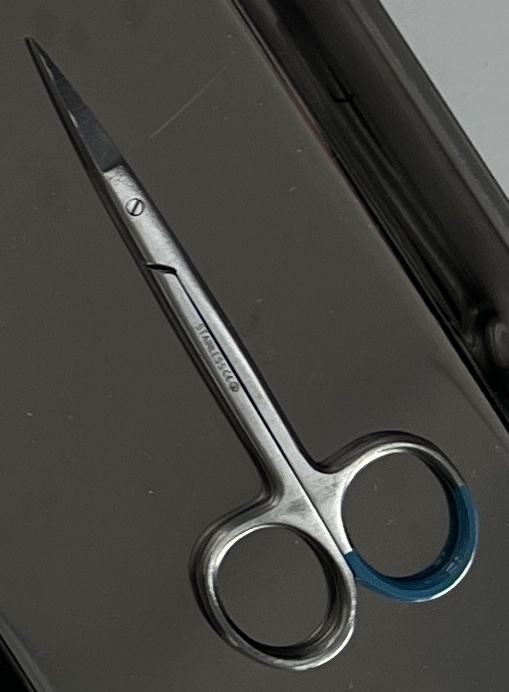
Hinged instrument state: closed